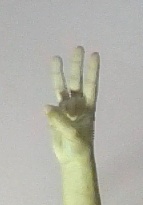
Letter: thaa